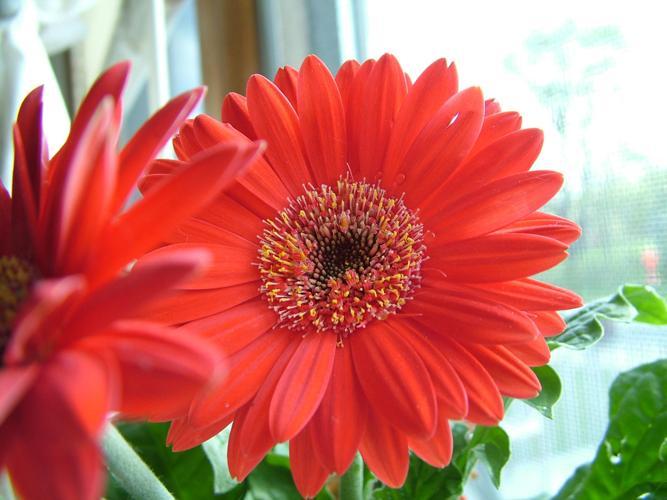
Label: barbeton daisy